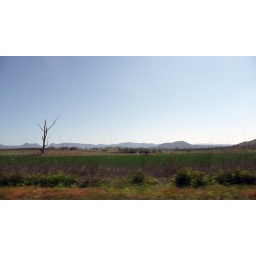
View from the car window near Boonah, west of Brisbane.